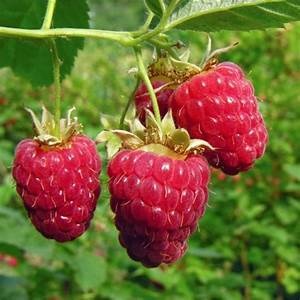
Label: raspberry